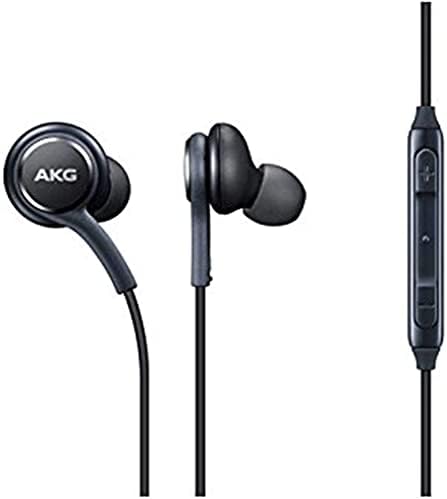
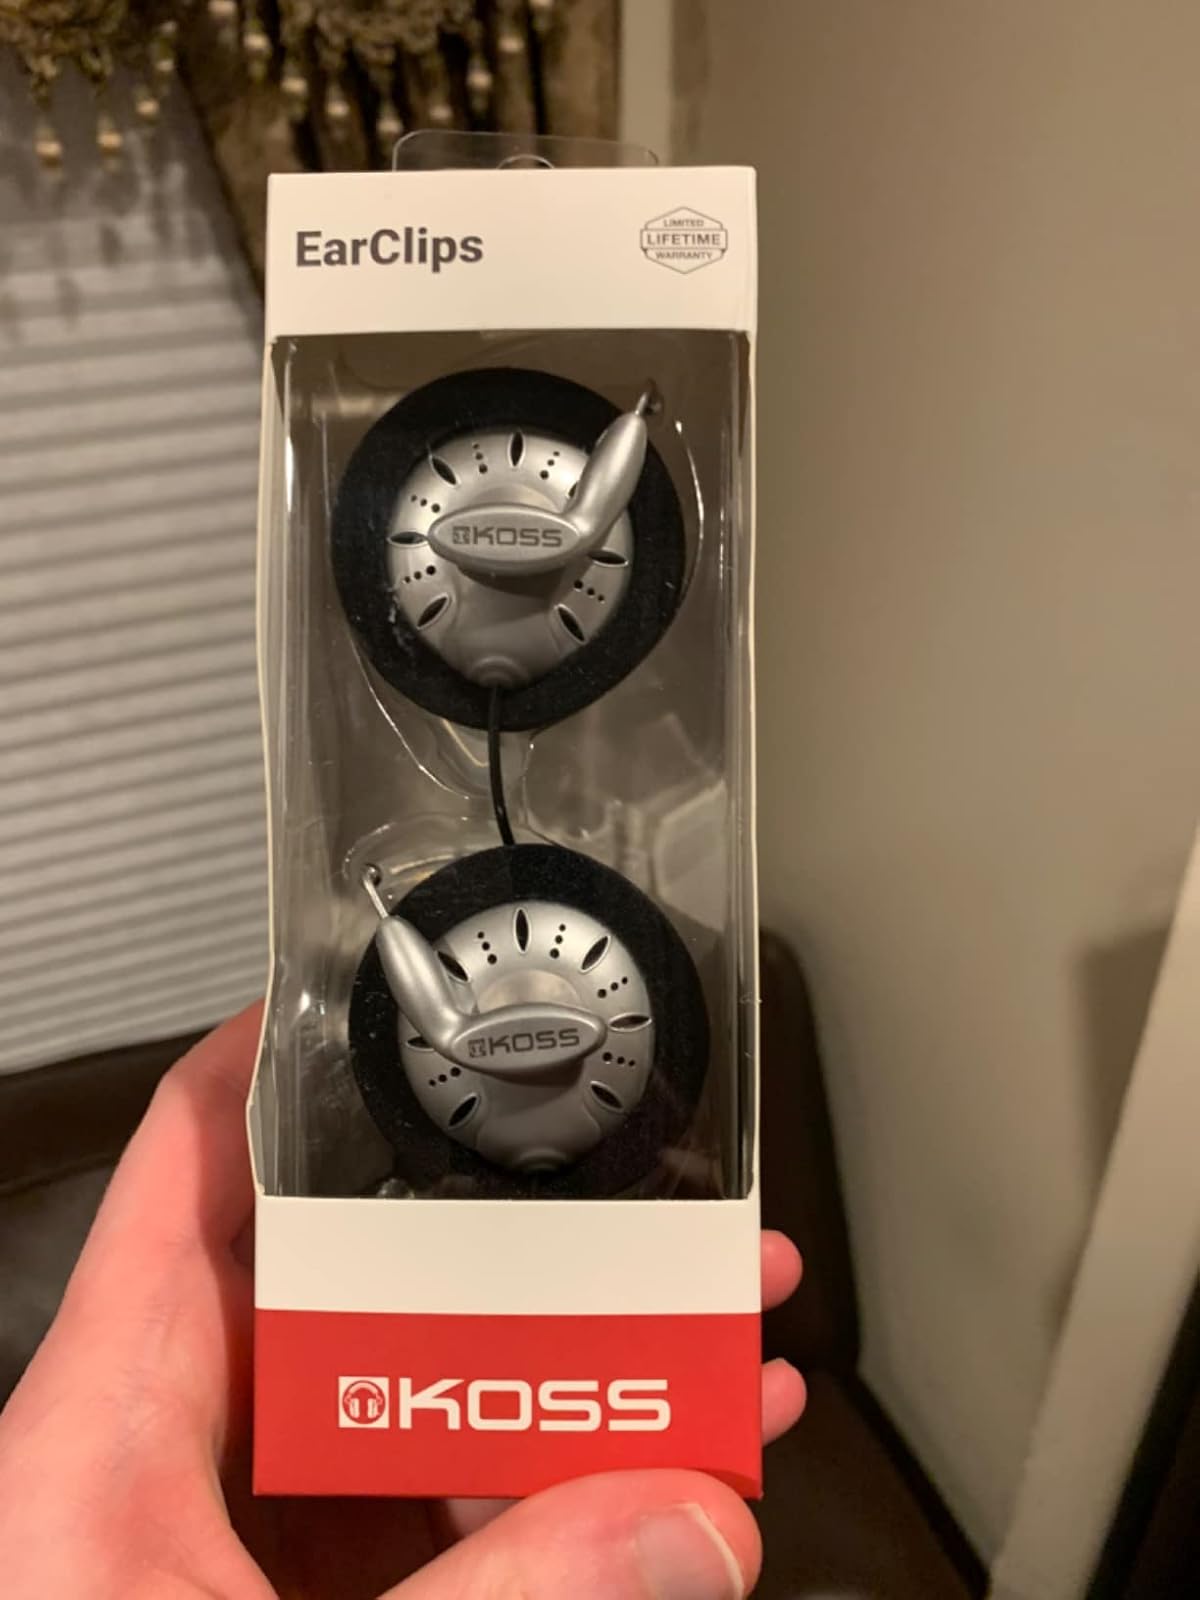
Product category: headphones
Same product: no